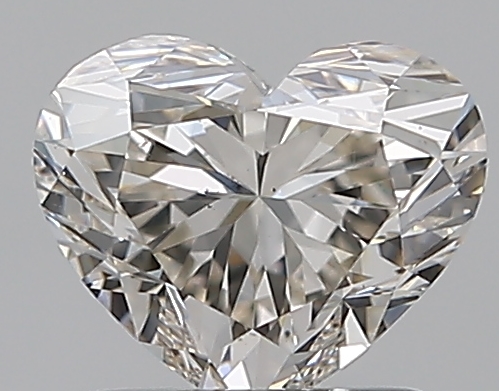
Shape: heart
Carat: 1.01
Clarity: VS2
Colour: K
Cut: EX
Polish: EX
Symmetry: VG
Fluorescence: N
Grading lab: GIA
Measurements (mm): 5.77 x 6.89 x 4.18